Pasar malam

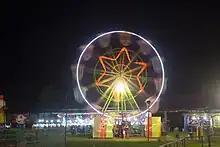
Ferris wheel at Pasar Malam in Pamekasan, East Java

In Java, especially in the Javanese royal cities Yogyakarta and Surakarta, the grand week-long pasar malam is usually held annually during the Sekaten festival to celebrate Mawlid, or the birthday of Muhammad. During colonial Dutch East Indies, the annual Pasar Malam was held in Pasar Gambir (today Merdeka Square) and became the predecessor of modern Jakarta's annual Jakarta Fair.